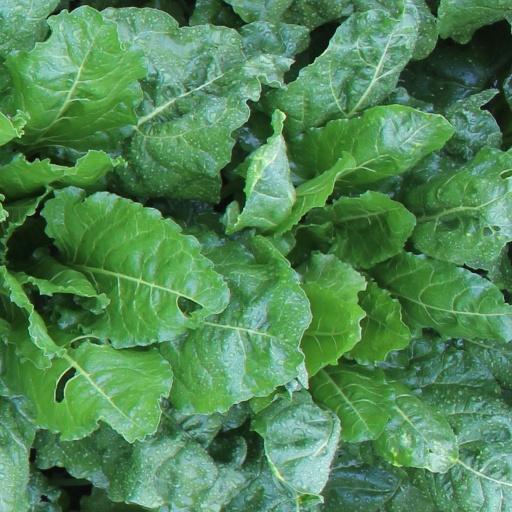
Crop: sugar beet